The Lottery (play)

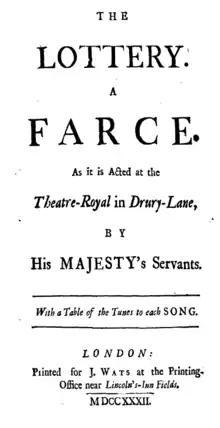
Titlepage to "The Lottery: a Farce"

The Lottery is a play by Henry Fielding and was a companion piece to Joseph Addison's "Cato". As a ballad opera, it contained 19 songs and was a collaboration with Mr Seedo, a musician. It first ran on 1 January 1732 at the Theatre Royal, Drury Lane. The play tells the story of a man in love with a girl. She claims she has won a lottery, however, making another man pursue her for the fortune and forcing her original suitor to pay off the other for her hand in marriage, though she does not win.